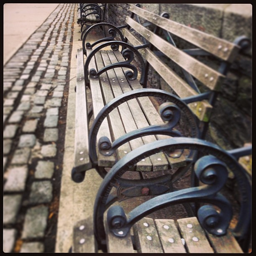
a view of wooden public benches lining a brick wall.
Two wooden benches are sitting next to each other.
Wooden benches line a wall behind a cobblestone path.
Several metal and wood benches in a line.
A row of park benches lined up on a stone path.